2014 Duck Commander 500

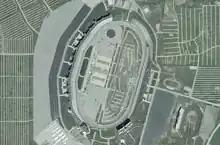
Texas Motor Speedway, the race track where the race was held.

Texas Motor Speedway is a four-turn quad-oval track that is long. The track's turns are banked at twenty-four degrees, while the front stretch, the location of the finish line, is five degrees. The back stretch, opposite of the front, also has a five degree banking. The racetrack has a permanent capacity of 138,122 spectators, and an infield capacity of 53,000. The defending champion from 2013 was Kyle Busch.